Krzysztof Krawczyk

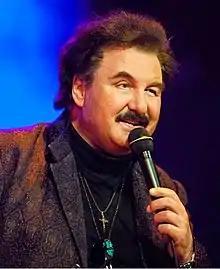
Krzysztof Krawczyk (2018)

Krzysztof January Krawczyk (8 September 1946 – 5 April 2021) was a Polish baritone pop singer, guitarist and composer. He was the vocalist of a popular Polish band, Trubadurzy ("the Troubadours"), from 1963 to 1973 when he started his solo career. His creative activity in the area of music was characterized by a combination of various music genres such as rock and roll, country music, rhythm & blues, Polish folk music, and disco polo. His album "To co w życiu ważne" reached number one on the Polish Music Charts.